Republic of Singapore Air Force

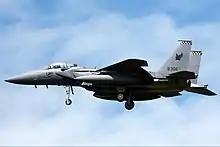
F-15SG Strike Eagle

In January 2005, it was announced that 6 Sikorsky S-70B (derivative of SH-60 Seahawk) naval helicopters will be purchased, complete with anti-surface and anti-submarine weapons and sensors. 2 more Seahawks were ordered in 2013. The Seahawks are operated by RSAF pilots, with System Specialists of the Republic of Singapore Navy operating the sensors and weaponry. They operate from the Navy's new "Formidable" class frigates, and when operating from land are based at Sembawang Air Base. All 20 AH-64D Longbow attack helicopters have been delivered to the RSAF. 12 of these were deployed back to Singapore and took part in combined arms exercises with the Army, with the remaining 8 helicopters being part of the Peace Vanguard detachment based in the United States.